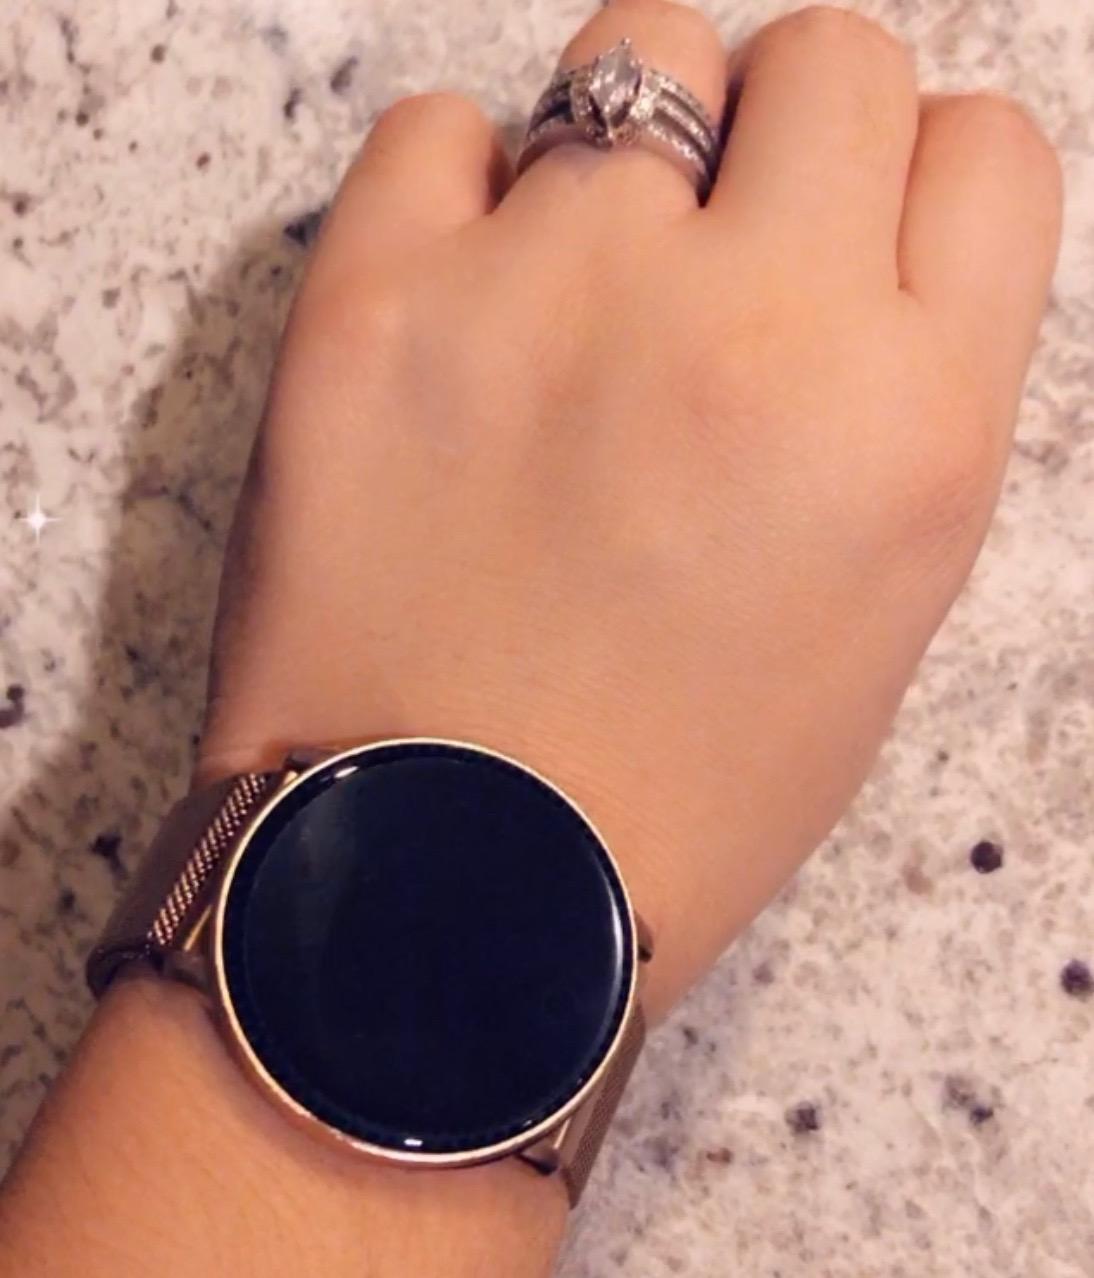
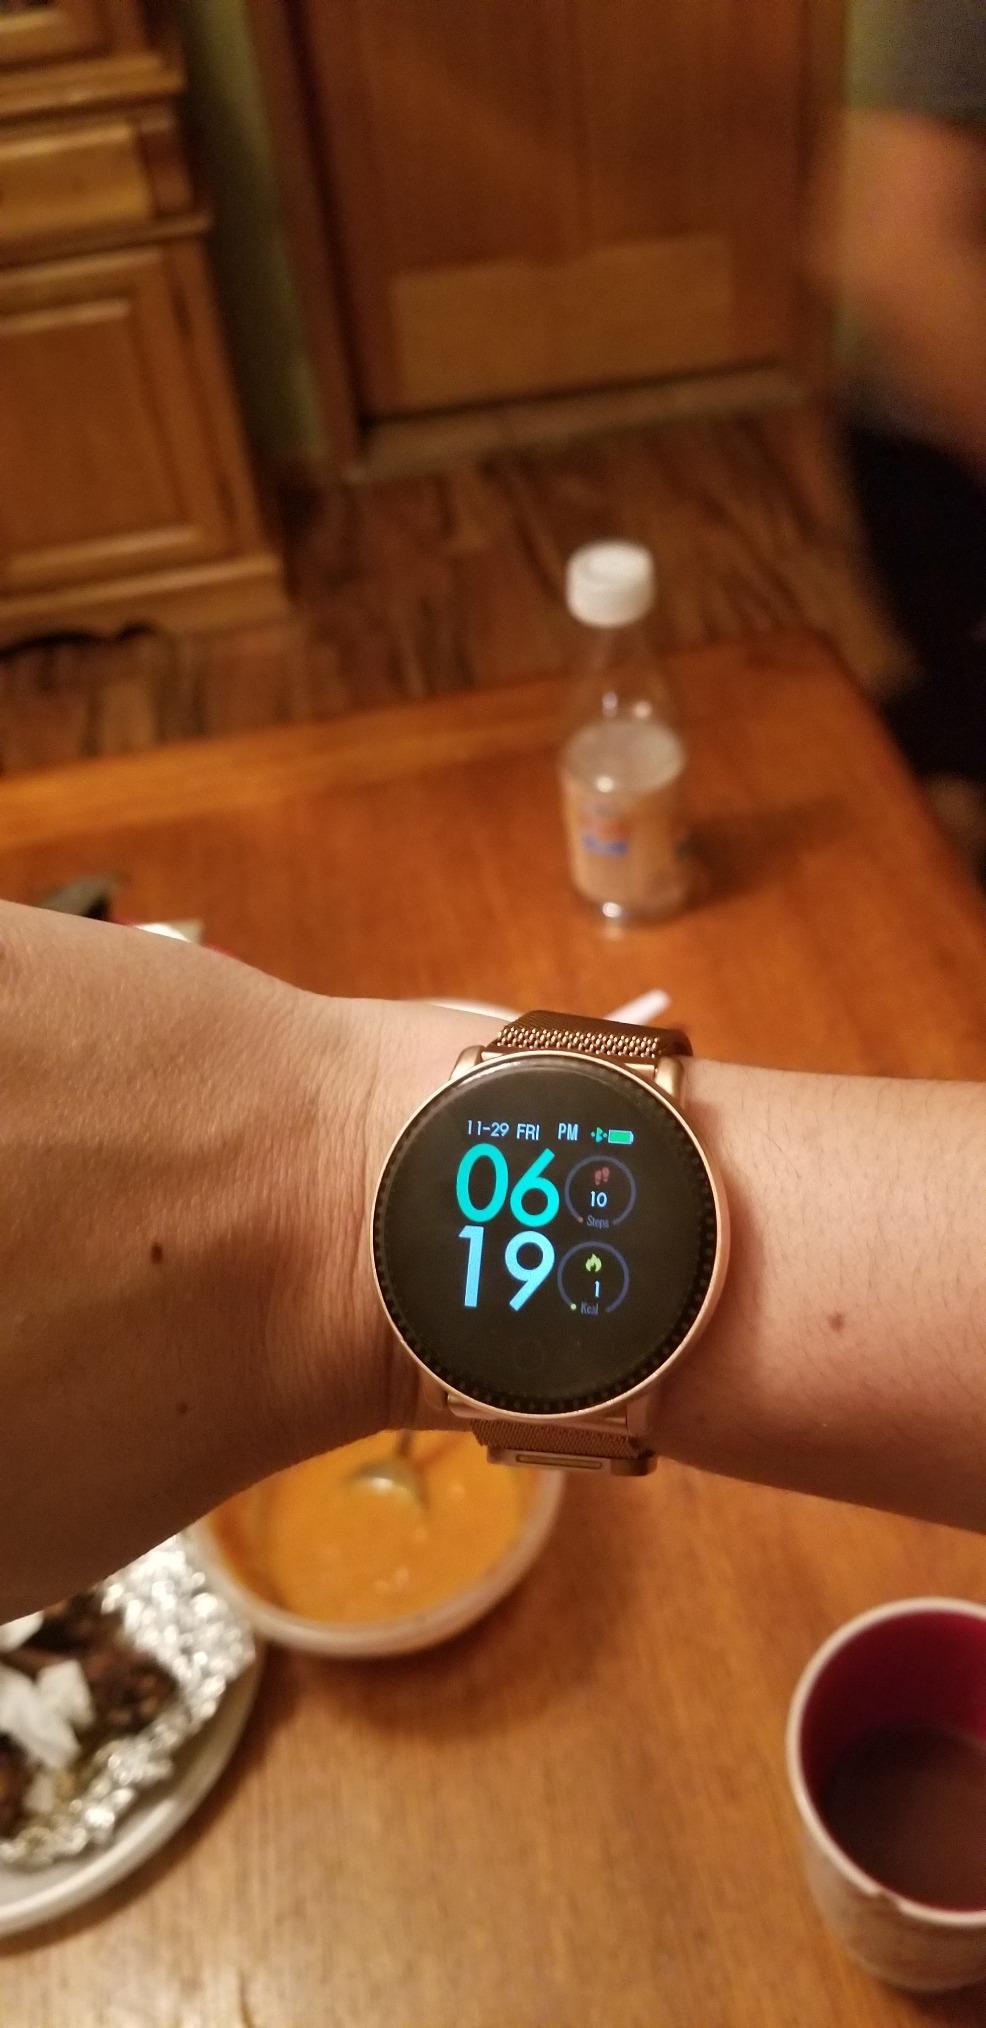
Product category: smartwatch
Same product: yes